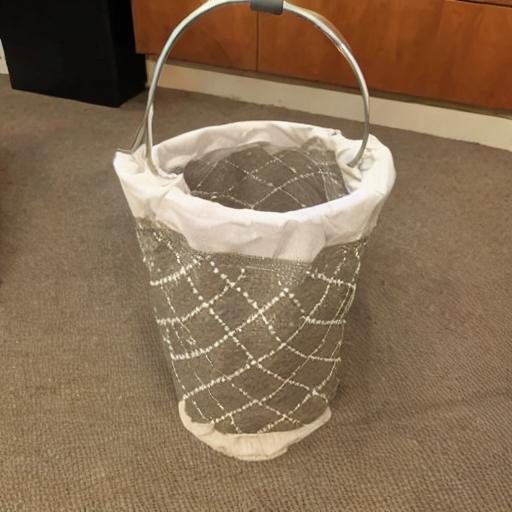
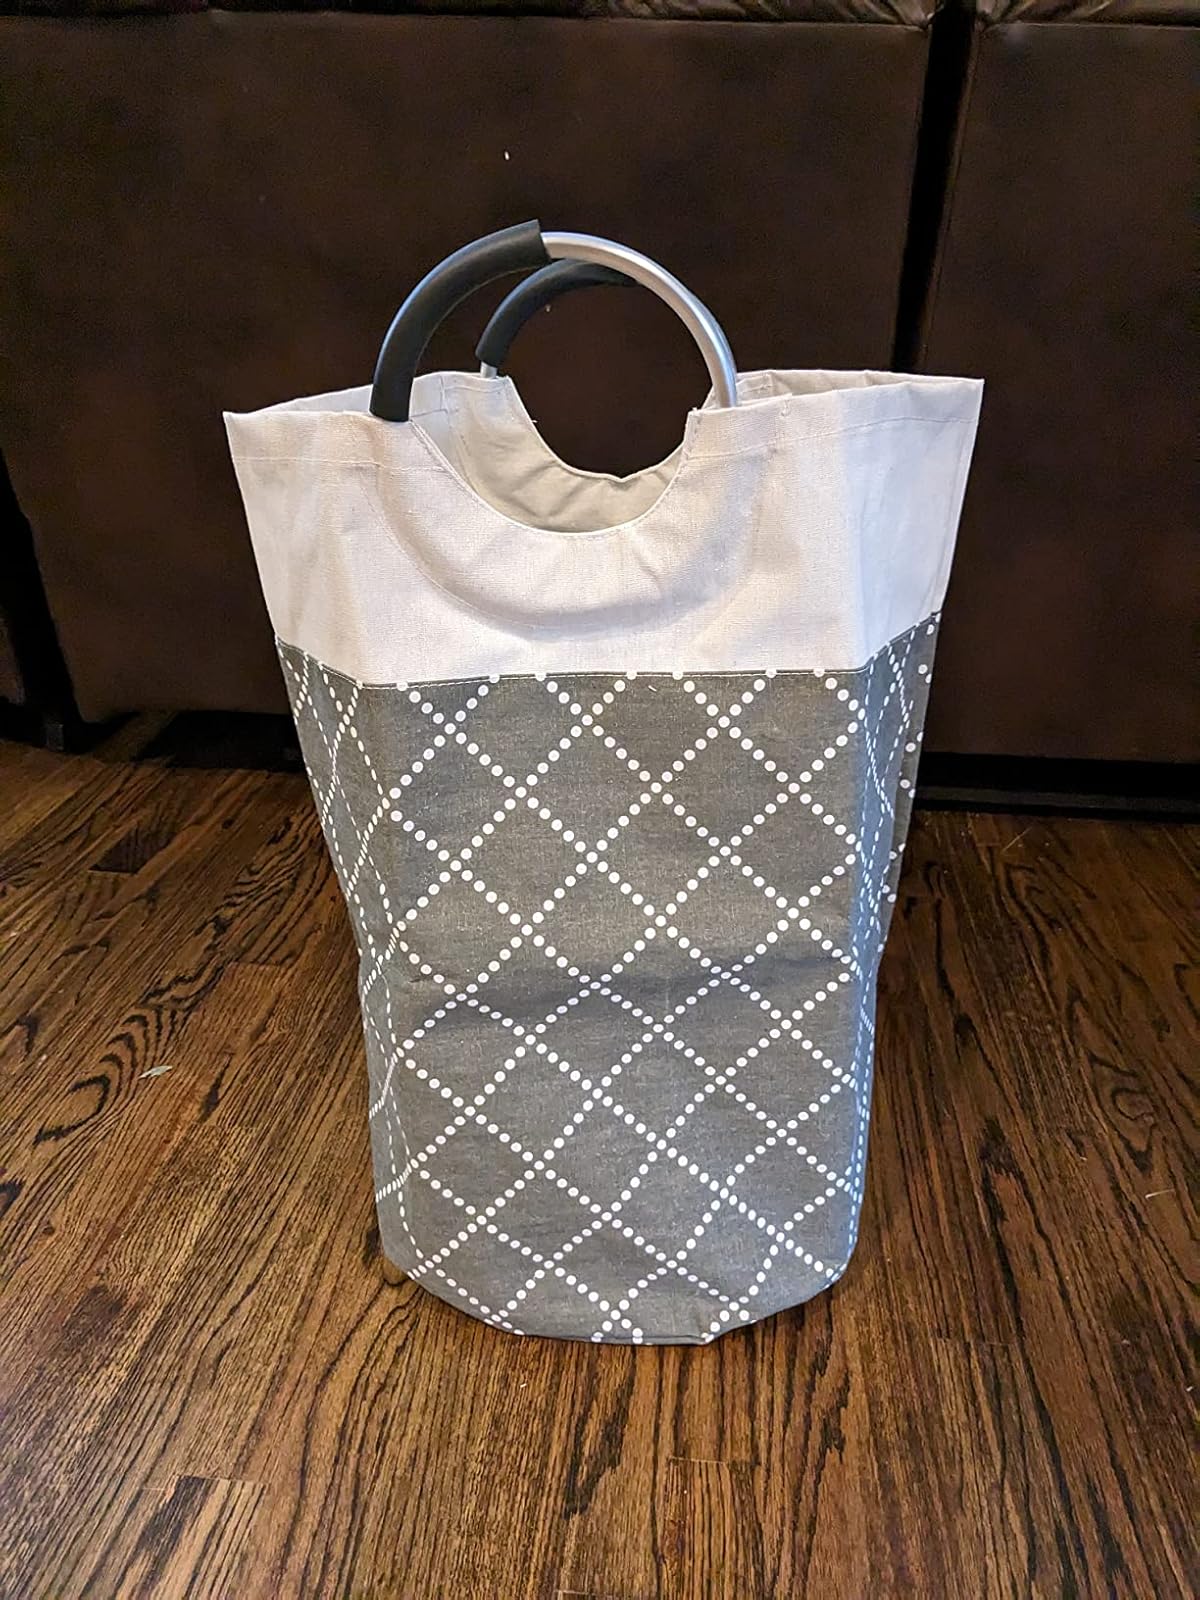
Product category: items_hamper
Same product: no